Susan Philipsz

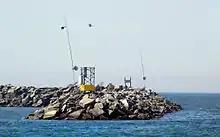
The loudspeakers on the west breakwater at the entrance to Ystad harbour, for Susan Philipsz's sound installation "The Distant Sound"

Philipsz predominantly creates sound installations using recordings of her own voice that are played in specific geographical sites to "heighten the visitor's engagement with their surroundings while inspiring thoughtful introspection." Although Philipsz sings many of her works, it is a key element of her work that she has an untrained, average voice. Philipsz cannot read or write sheet music. She said: "Everyone can identify with a human voice. I think hearing an unaccompanied voice, especially an untrained one, even if it's singing a song you don't know, can trigger some really powerful memories and associations. If I'd gone to music school and had proper training, I would not be doing what I do today."